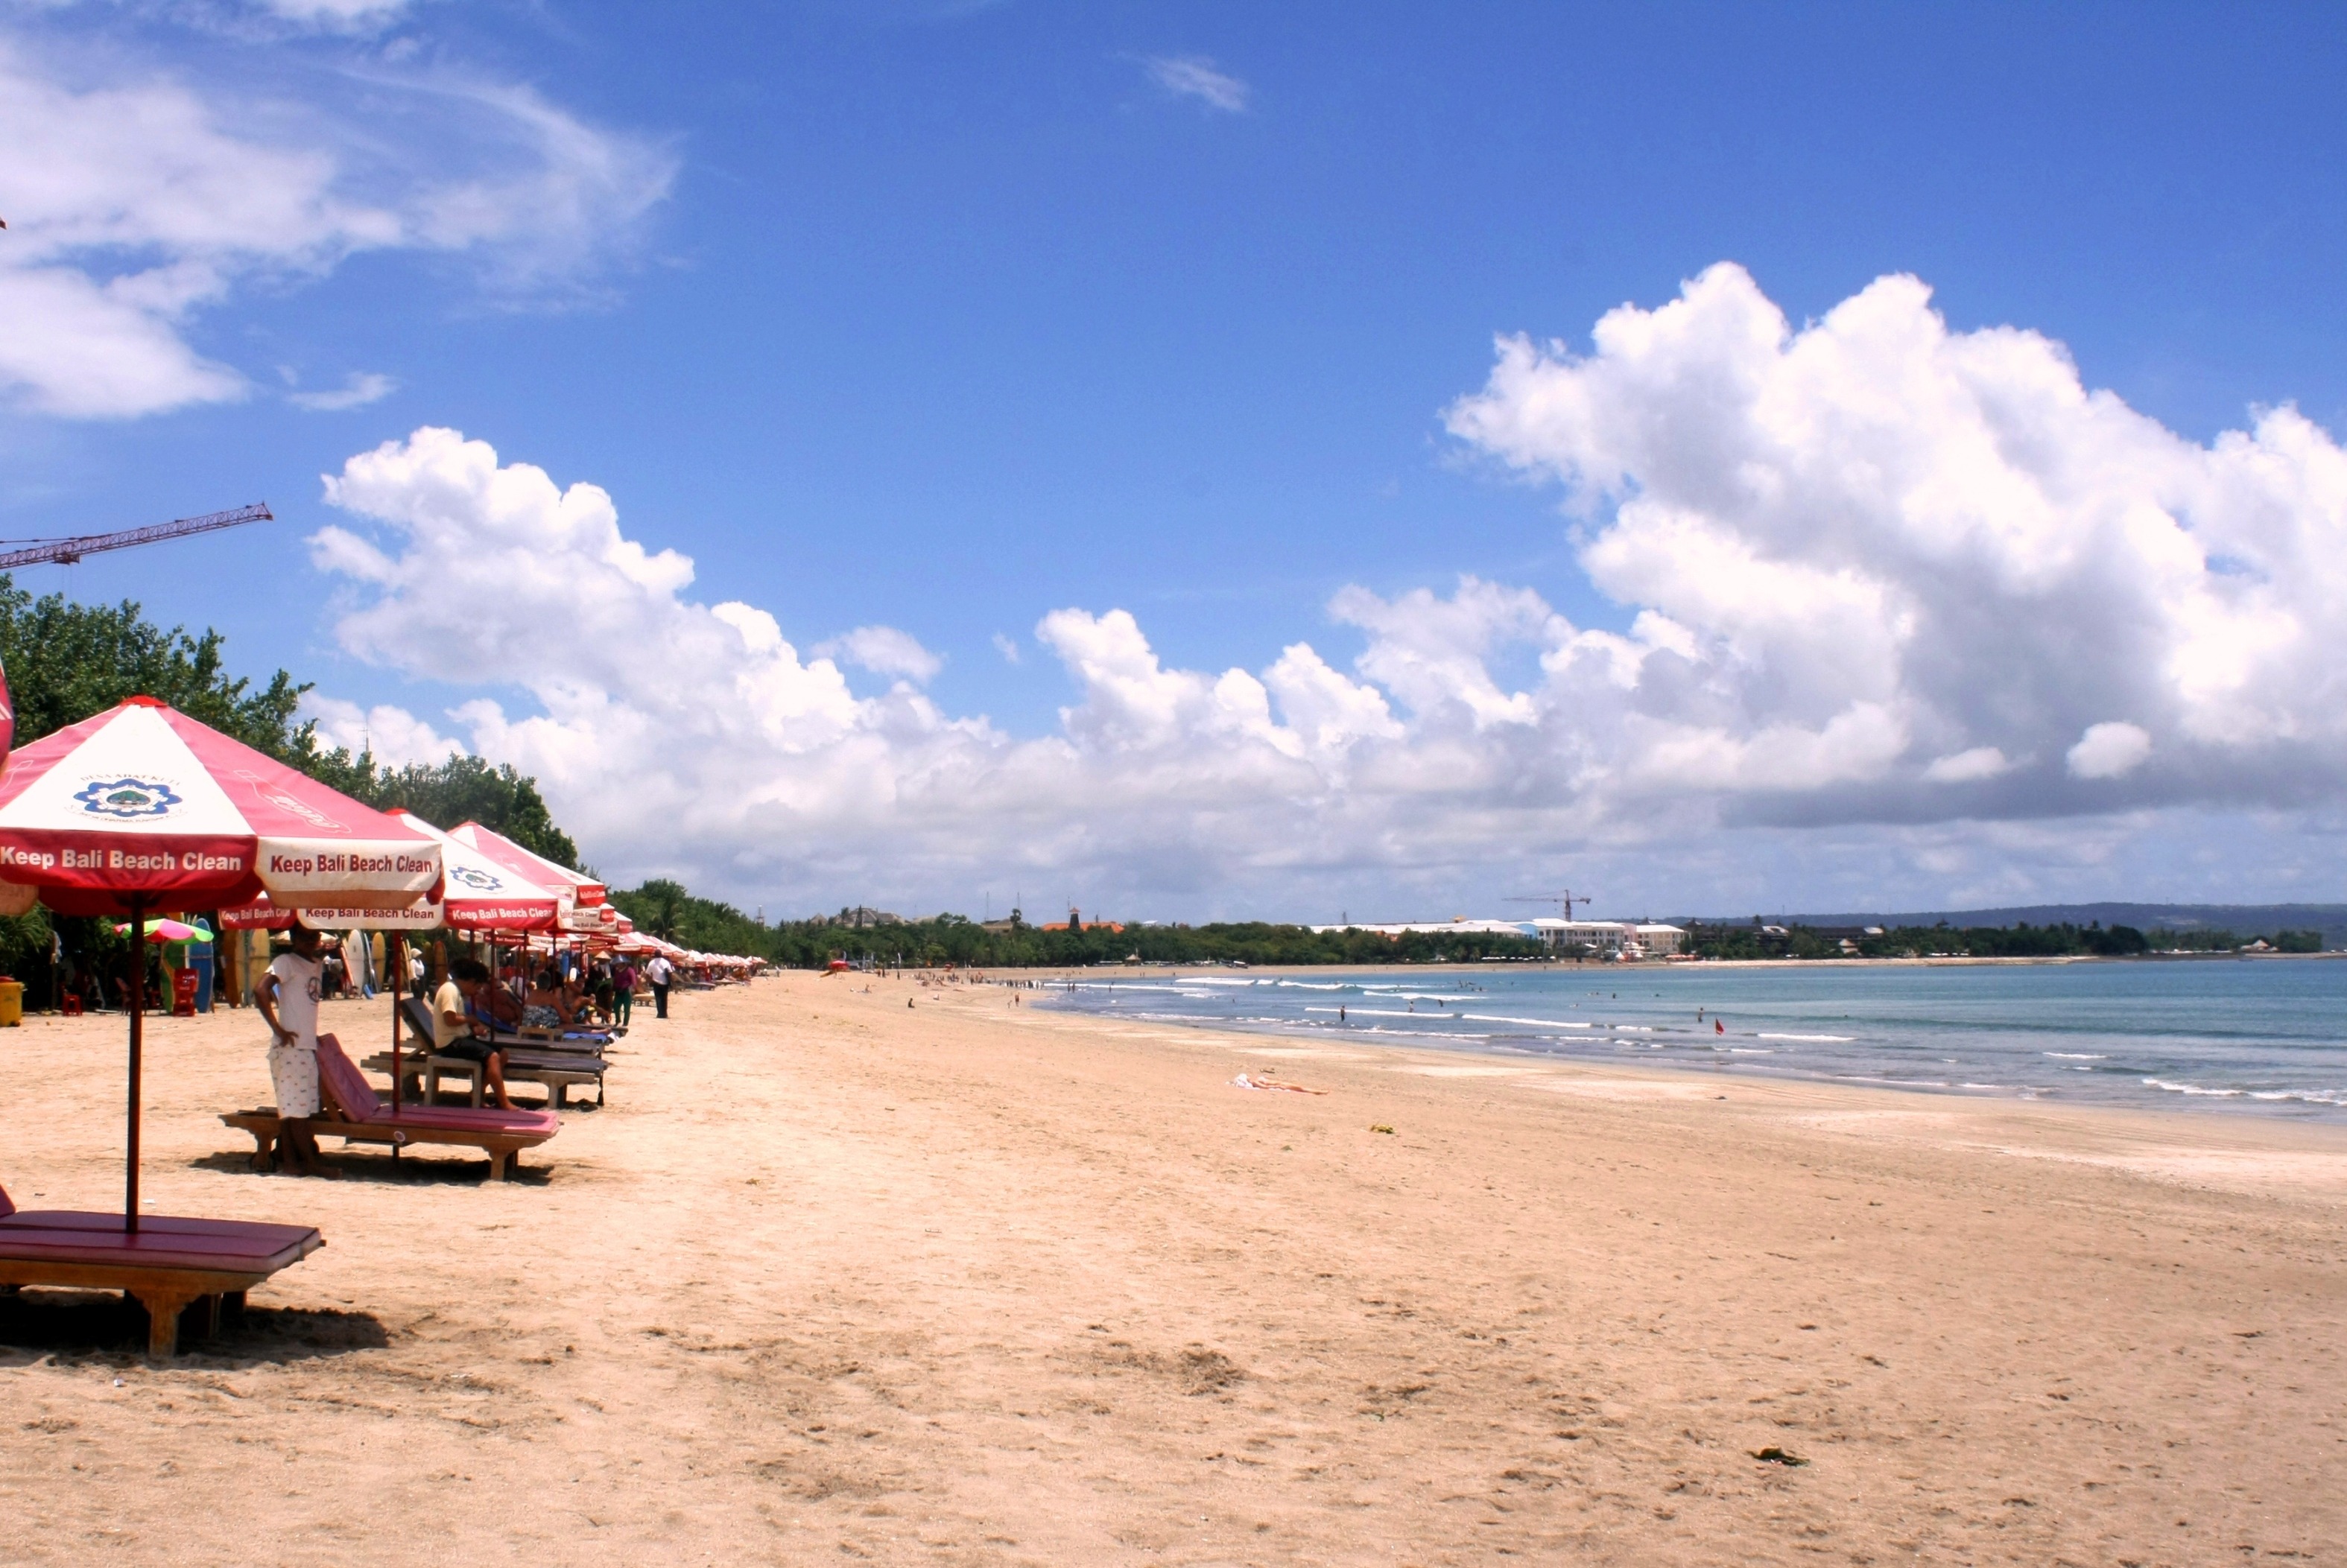
beach, sea, coast, sand, ocean, sun, shore, vacation, swim, holiday, bay, island, tourism, leisure, body of water, exotic, indonesia, tropics, destination, bali, tropical island, kuta, pantai